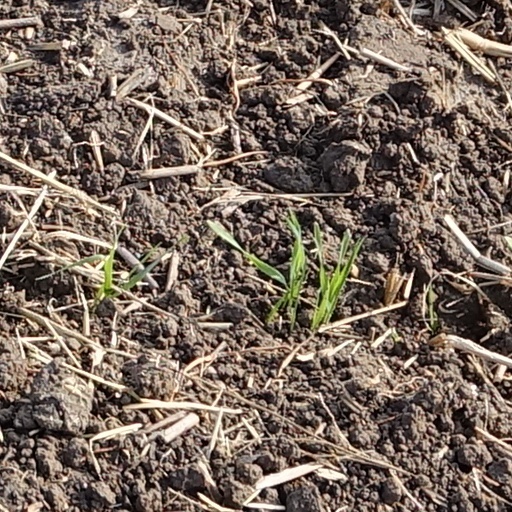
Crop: wheat